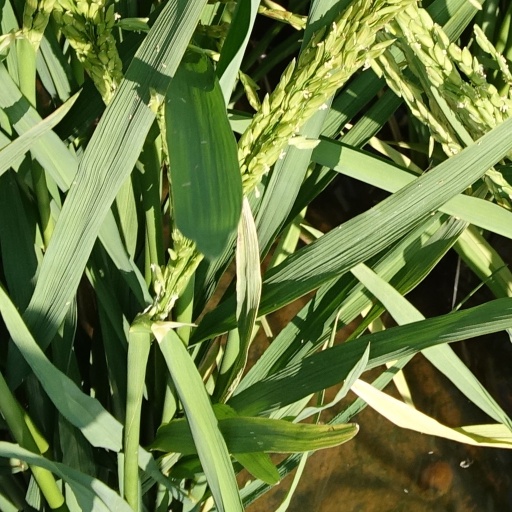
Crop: rice